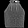
Label: Shirt